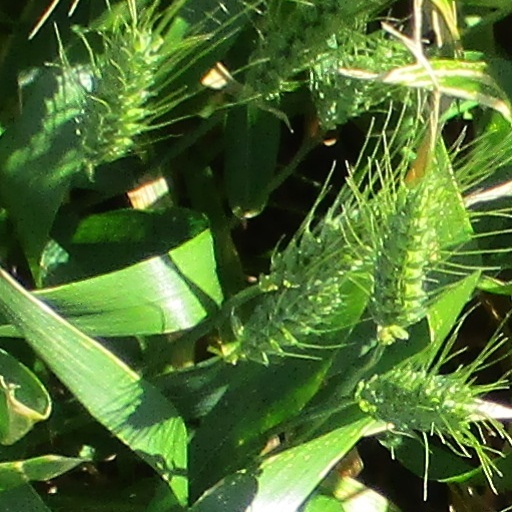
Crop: wheat